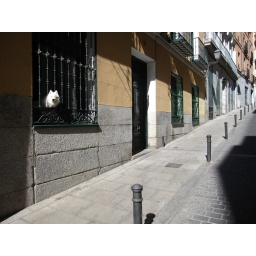
dog in a window